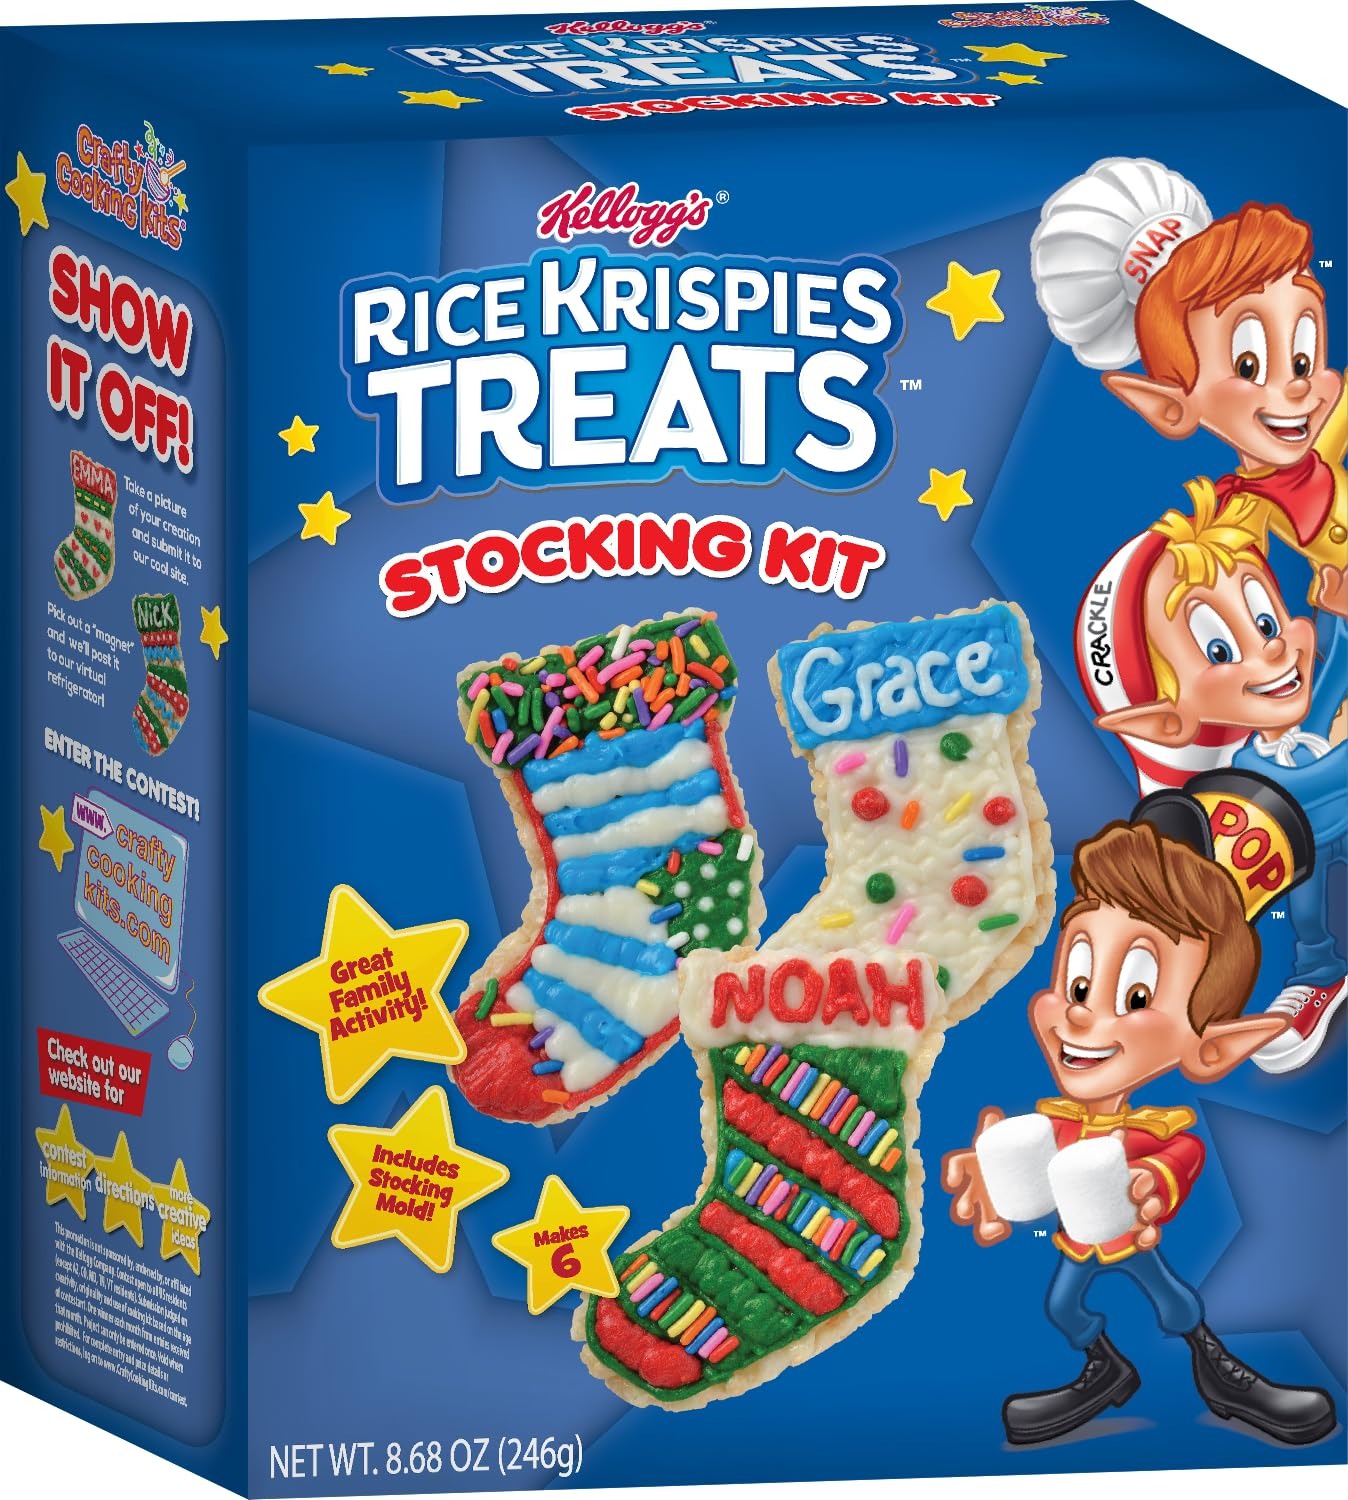
Item Name: Crafty Cooking Kits Crispy Rice Kripsie Treats Christmas Stocking Kit, 10.18 Ounce - Christmas Baking Kits - Christmas Cookie Kits For Kids
Bullet Point 1: Festive Fun for the Whole Family: This kit makes holiday bonding easy and delightful! With everything you need to create crispy, delicious treats, it's perfect for an afternoon of decorating fun with loved ones. Add a sprinkle of holiday cheer to your Christmas festivities!
Bullet Point 2: Perfectly Sized for Little Hands: Designed with kids in mind, this kit offers a fun, hands-on experience that kids will love! Watch their creativity shine as they shape, decorate, and enjoy their own crispy rice treats. It's a wonderful way to make lasting memories together.
Bullet Point 3: A Sweet Holiday Gift Idea: Make someone's Christmas extra sweet with this ready-to-use kit! Perfect as a stocking stuffer or a gift for families, it’s an exciting and delicious way to spread the joy of baking. Give the gift of festive fun this season!
Bullet Point 4: Creative and Customizable Treats: This kit provides all the essentials to craft unique, one-of-a-kind holiday treats. From snowflakes to ornaments, kids can let their imagination run wild, making treats that are as fun to look at as they are to eat. Endless decorating possibilities await!
Bullet Point 5: Convenient and Quick to Make: No need to bake from scratch—this kit saves time while still delivering all the holiday magic! With easy-to-follow instructions, even the busiest families can enjoy the joy of homemade treats in just a few simple steps.
Value: 10.18
Unit: Ounce

Price: 14.99